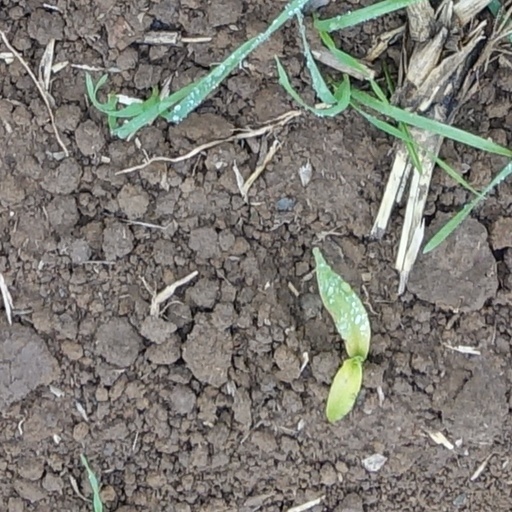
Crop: wheat